Battle of Jemappes

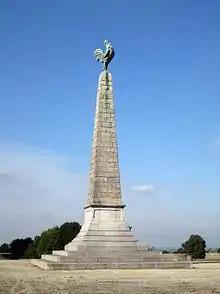
The monument of the battle in Jemappes.

Saxe-Teschen entrenched his 11,628 infantry, 2,168 cavalry and 56 guns along the Cuesmes Ridge just a few kilometers west of Mons. The Austrian artillery included fourteen 12-lb cannon, thirty-six 6-lb and 3-lb cannon and six 7-lb howitzers. The north end of the position, defended by Feldmarschall-Leutnant Franz Freiherr von Lilien, was anchored on the village of Jemappes. Feldzeugmeister Count Clerfayt commanded the center and Feldmarschall-Leutnant Johann Peter Beaulieu led the left wing. The Austrian right wing faced to the west, while the center and the left wings faced toward the southwest. The village of Cuesmes lay behind the Austrian left. One flaw in the position was that an Austrian retreat could only be made across a single bridge over the Hain River.